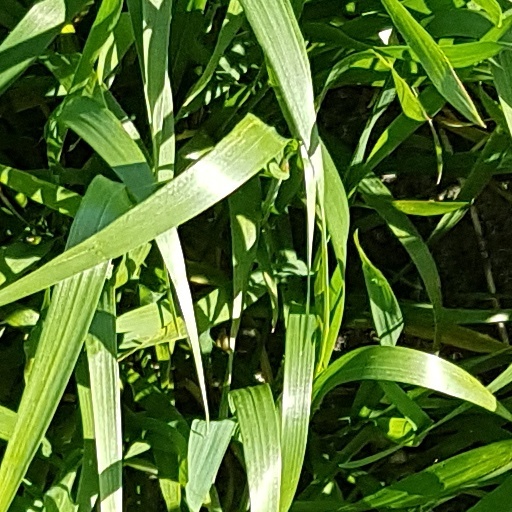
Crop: wheat